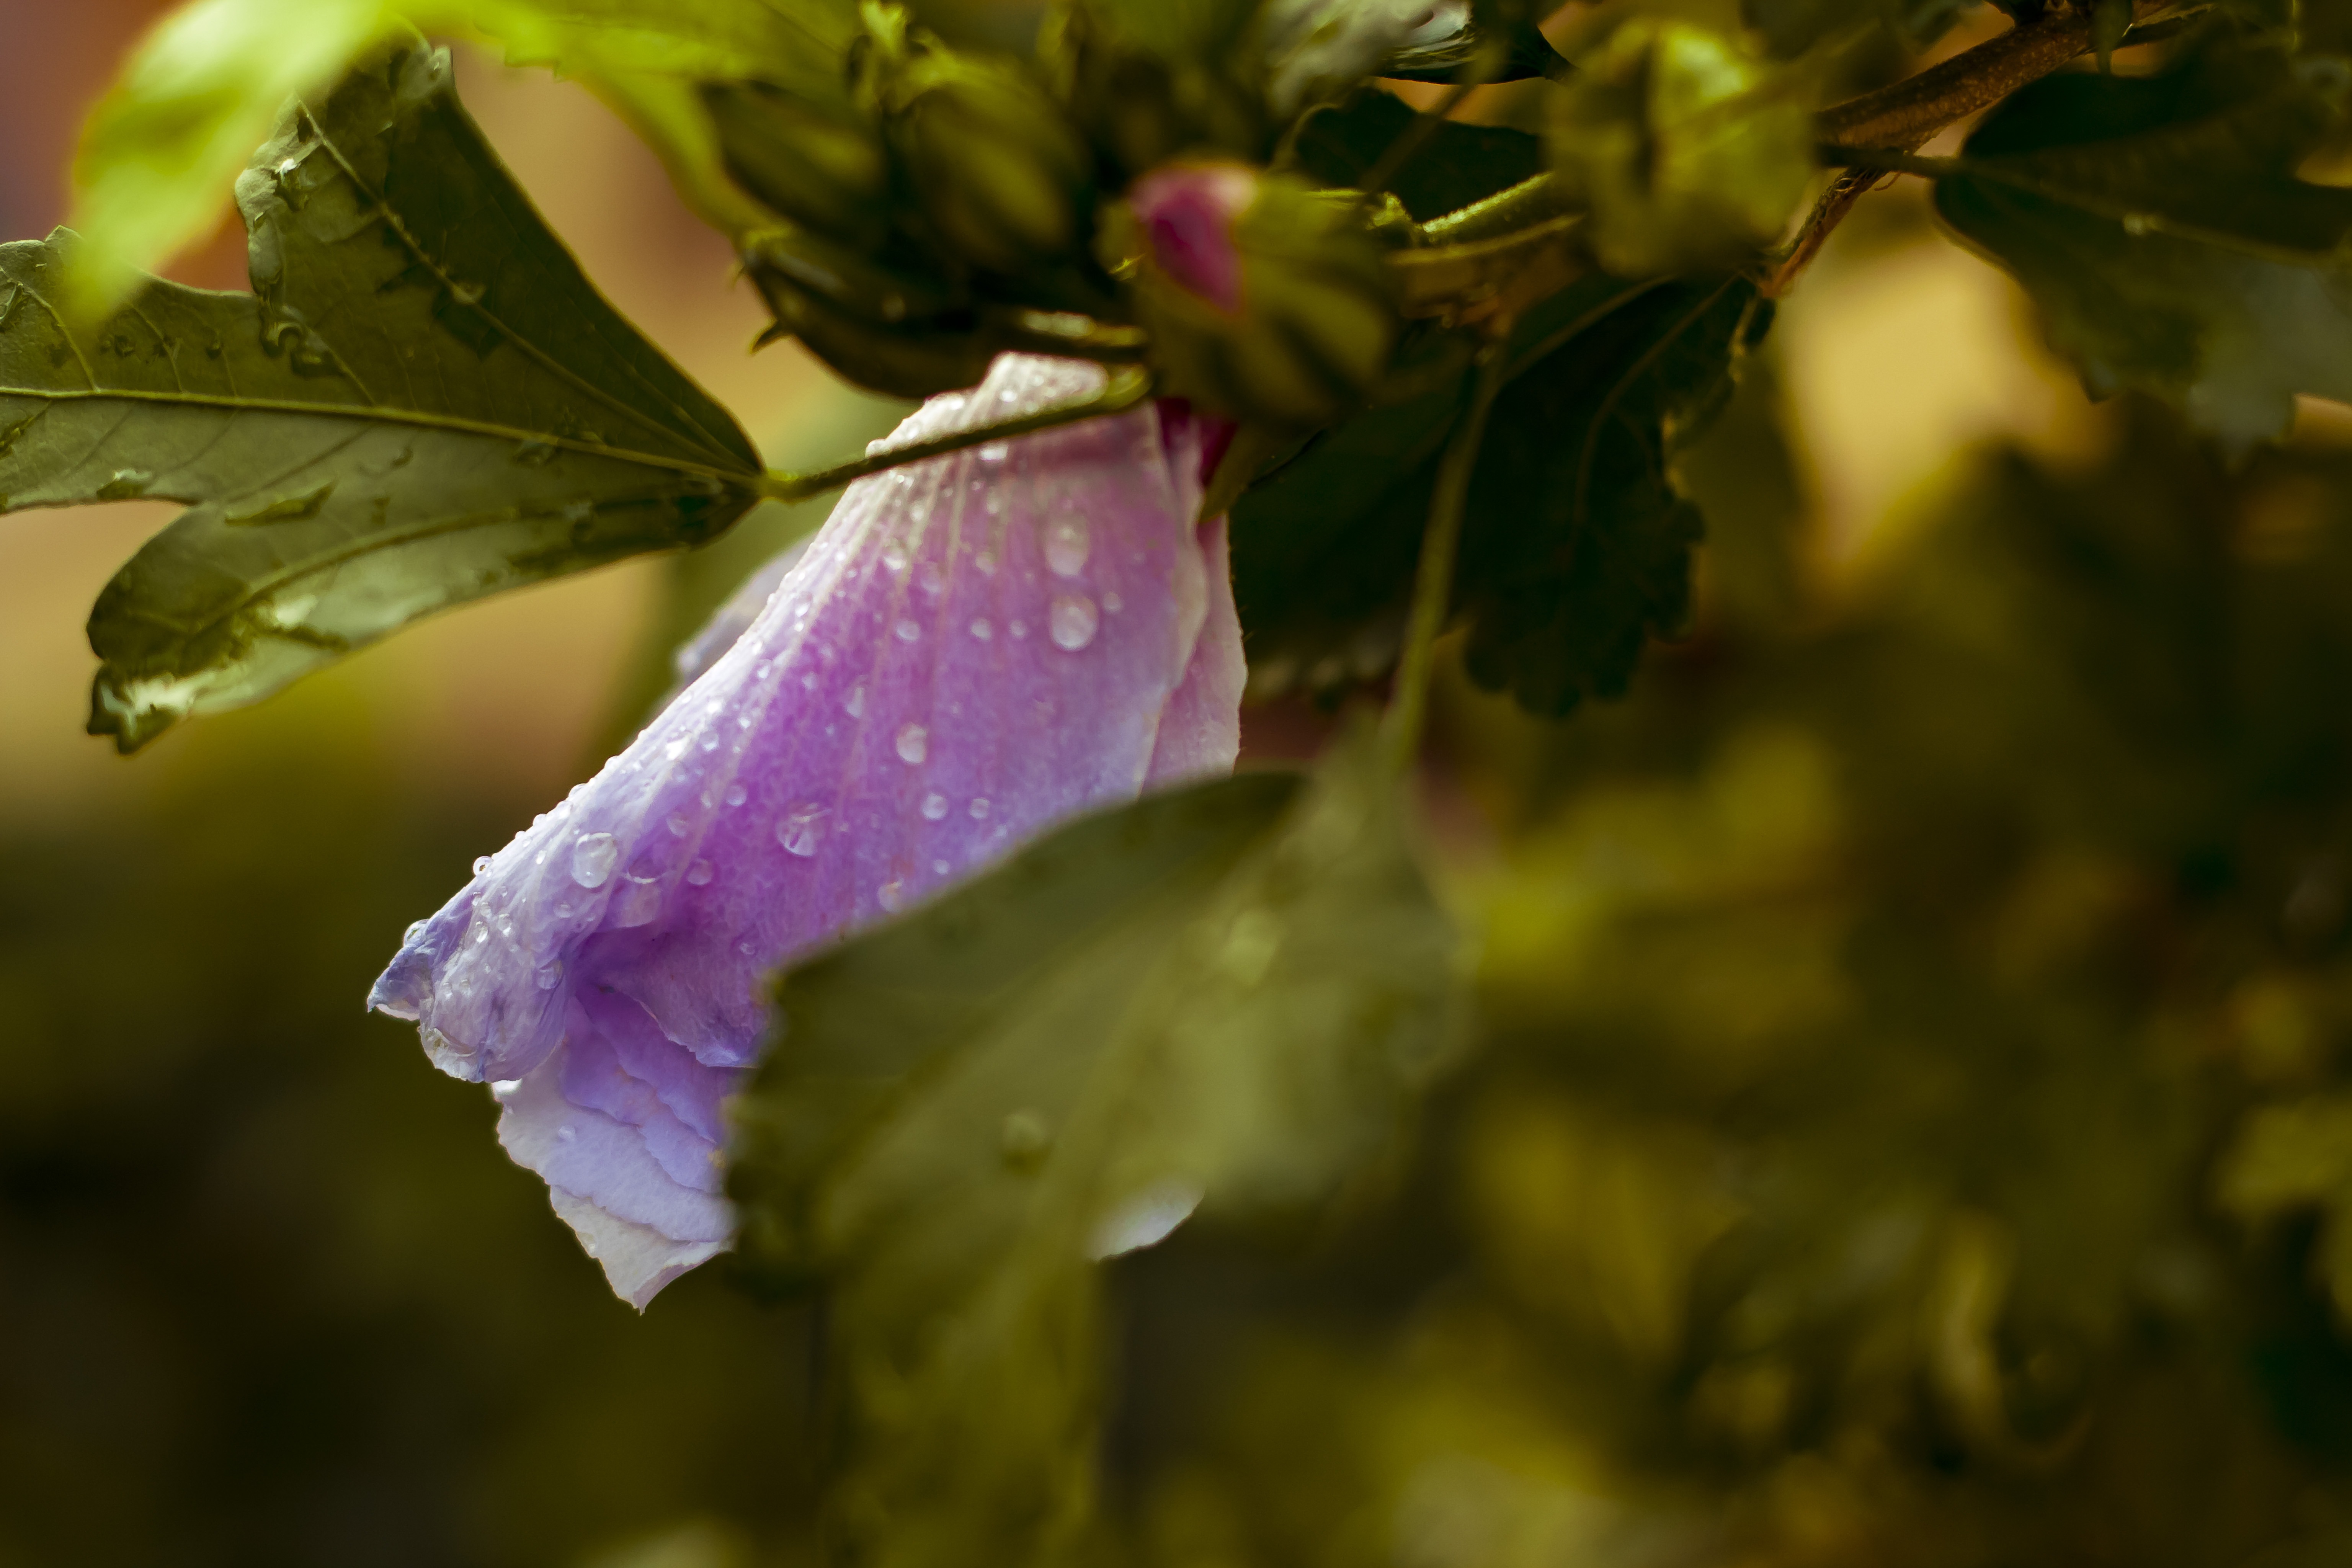
tree, nature, branch, blossom, droplet, plant, photography, rain, leaf, flower, purple, petal, green, autumn, weather, botany, flora, wildflower, close up, eye, raindrops, macro photography, flowering plant, land plant